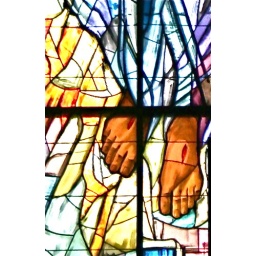
Stained glass window in the Co-Cathedral in Houston, Texas. March 11, 2010. IMG_2152b